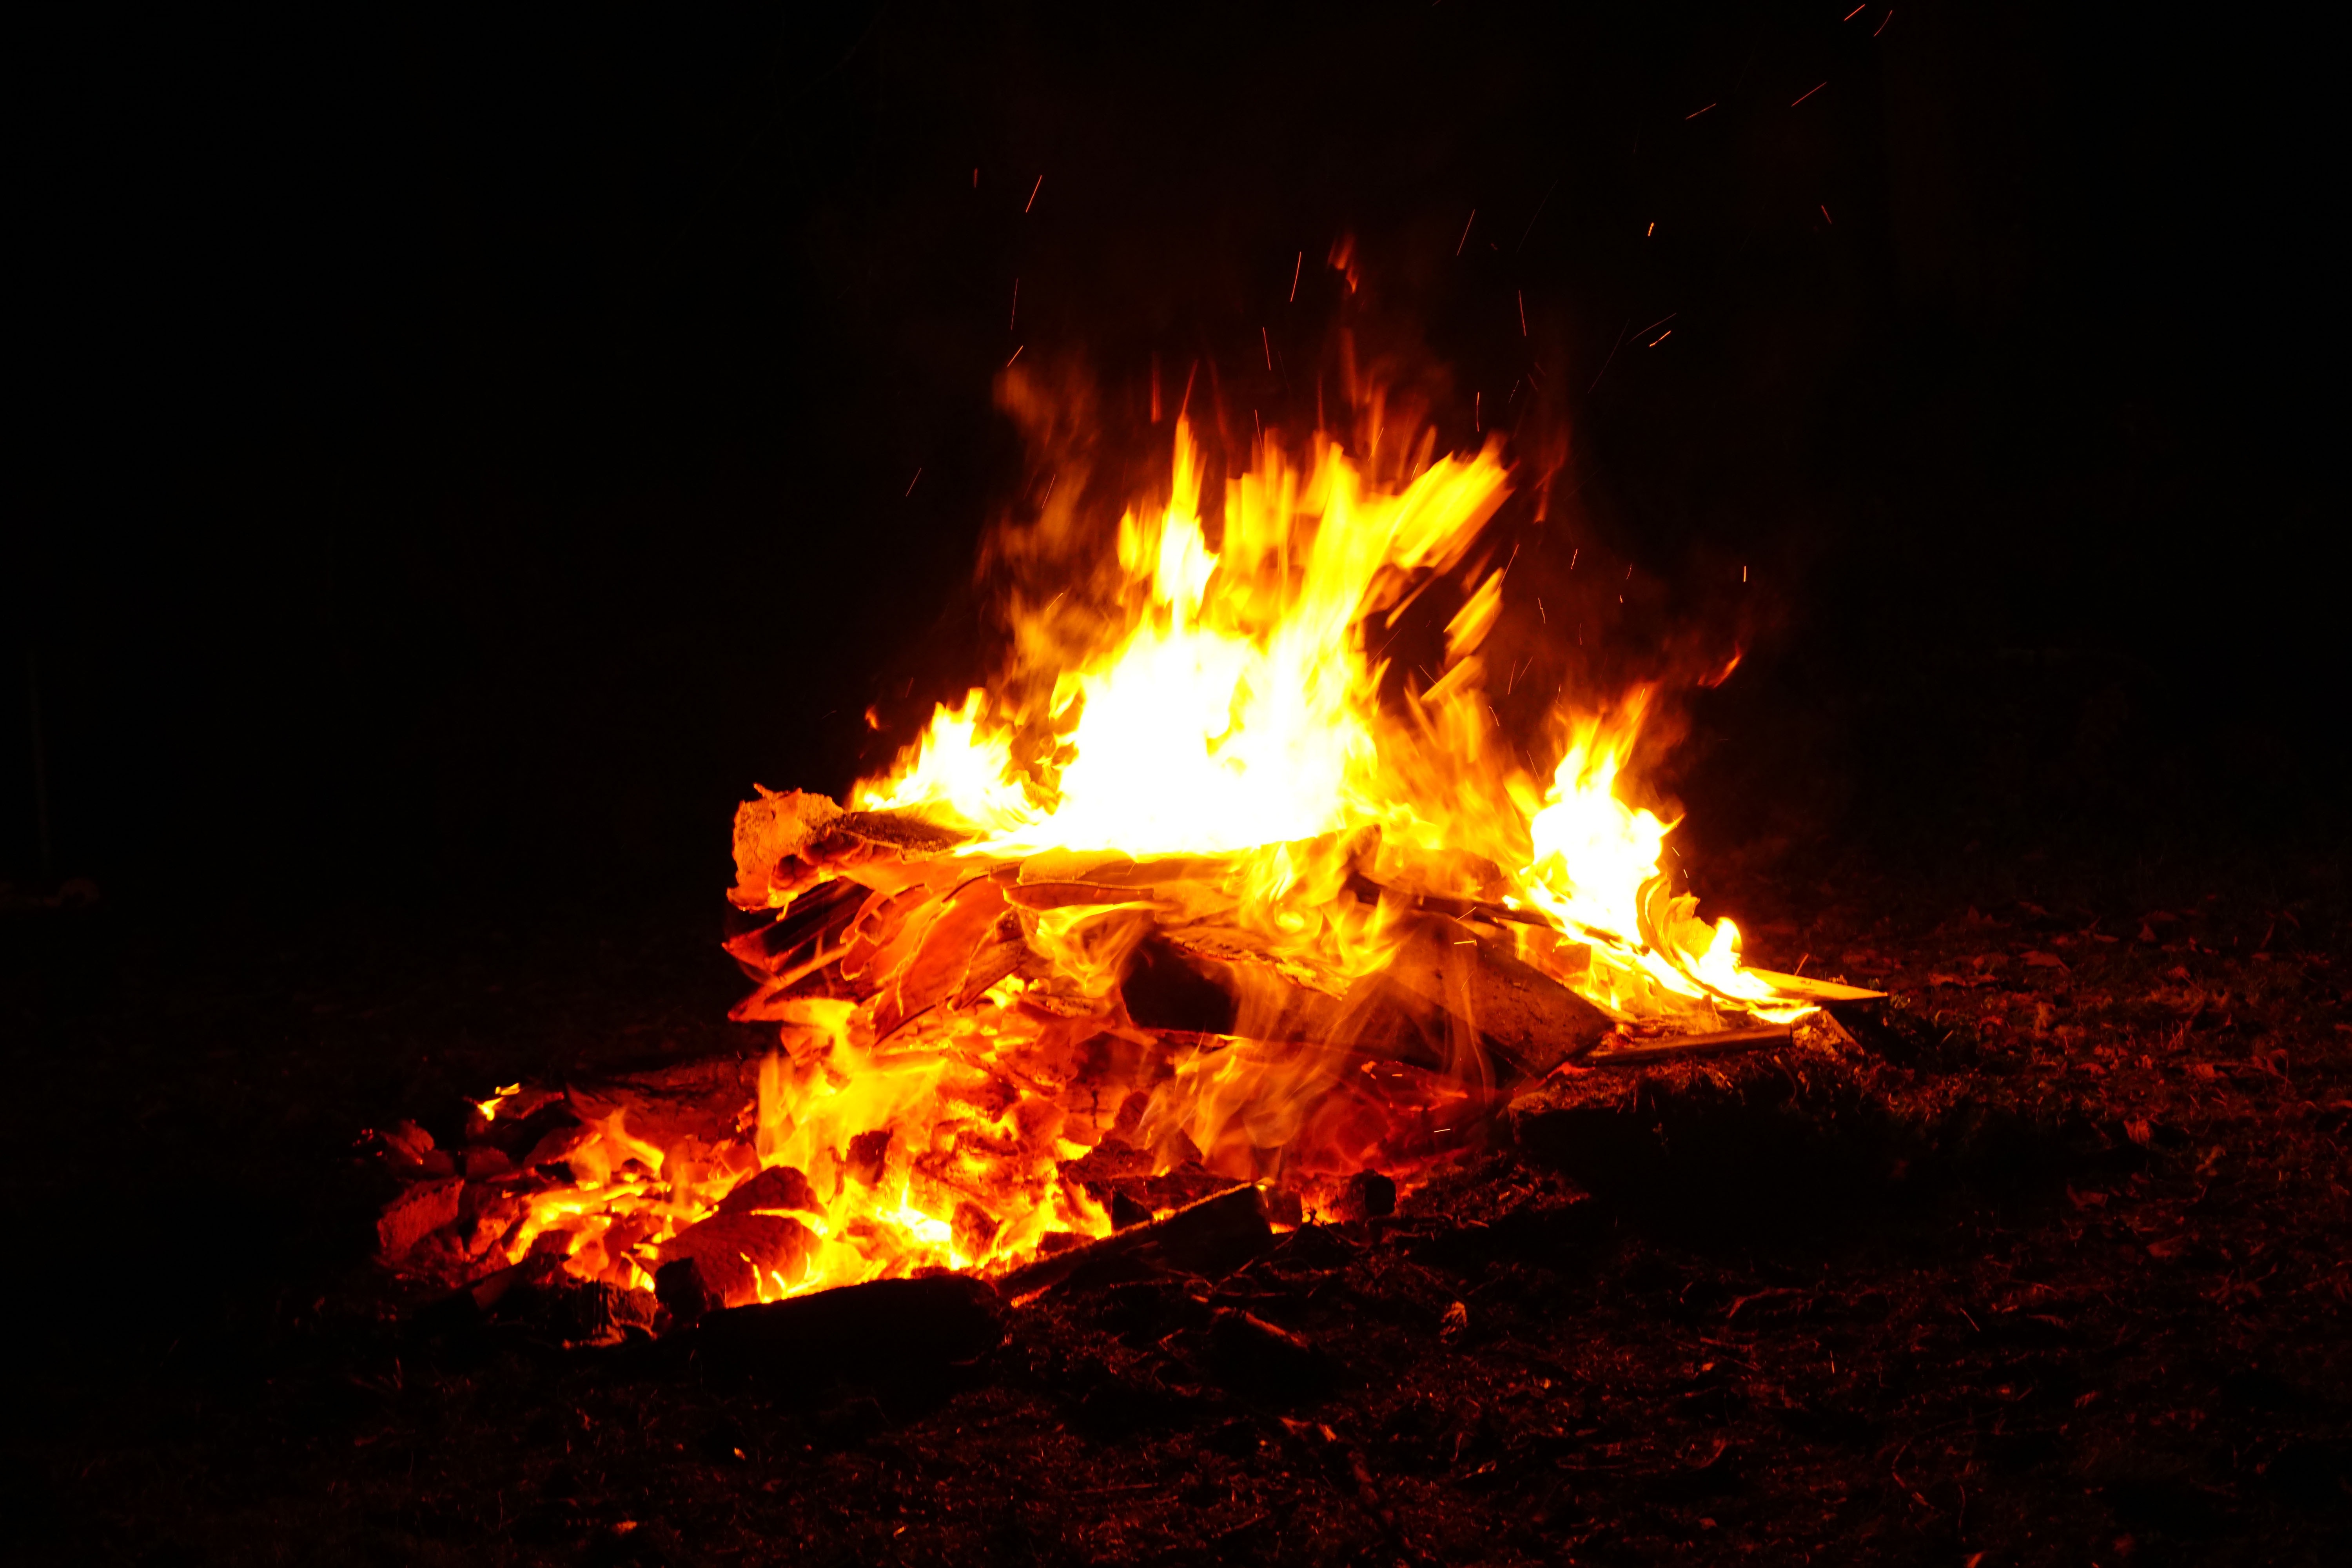
flame, fire, glow, campfire, bonfire, hot, flames, popping, smokey, flicker, geological phenomenon, cracking